Ivan Novoseltsev (footballer)

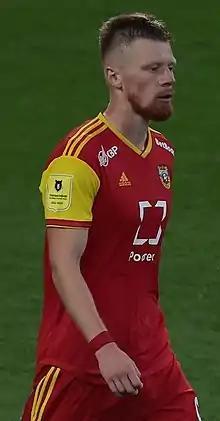
Novoseltsev with Arsenal Tula in 2021

Ivan Yevgenyevich Novoseltsev (born 25 August 1991) is a Russian former professional football player who played as a centre-back.